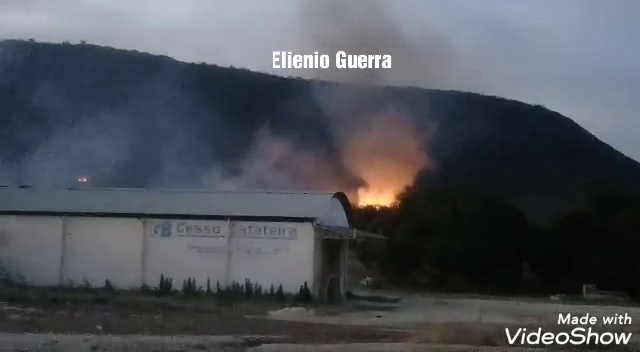
Fire: yes
Smoke: yes